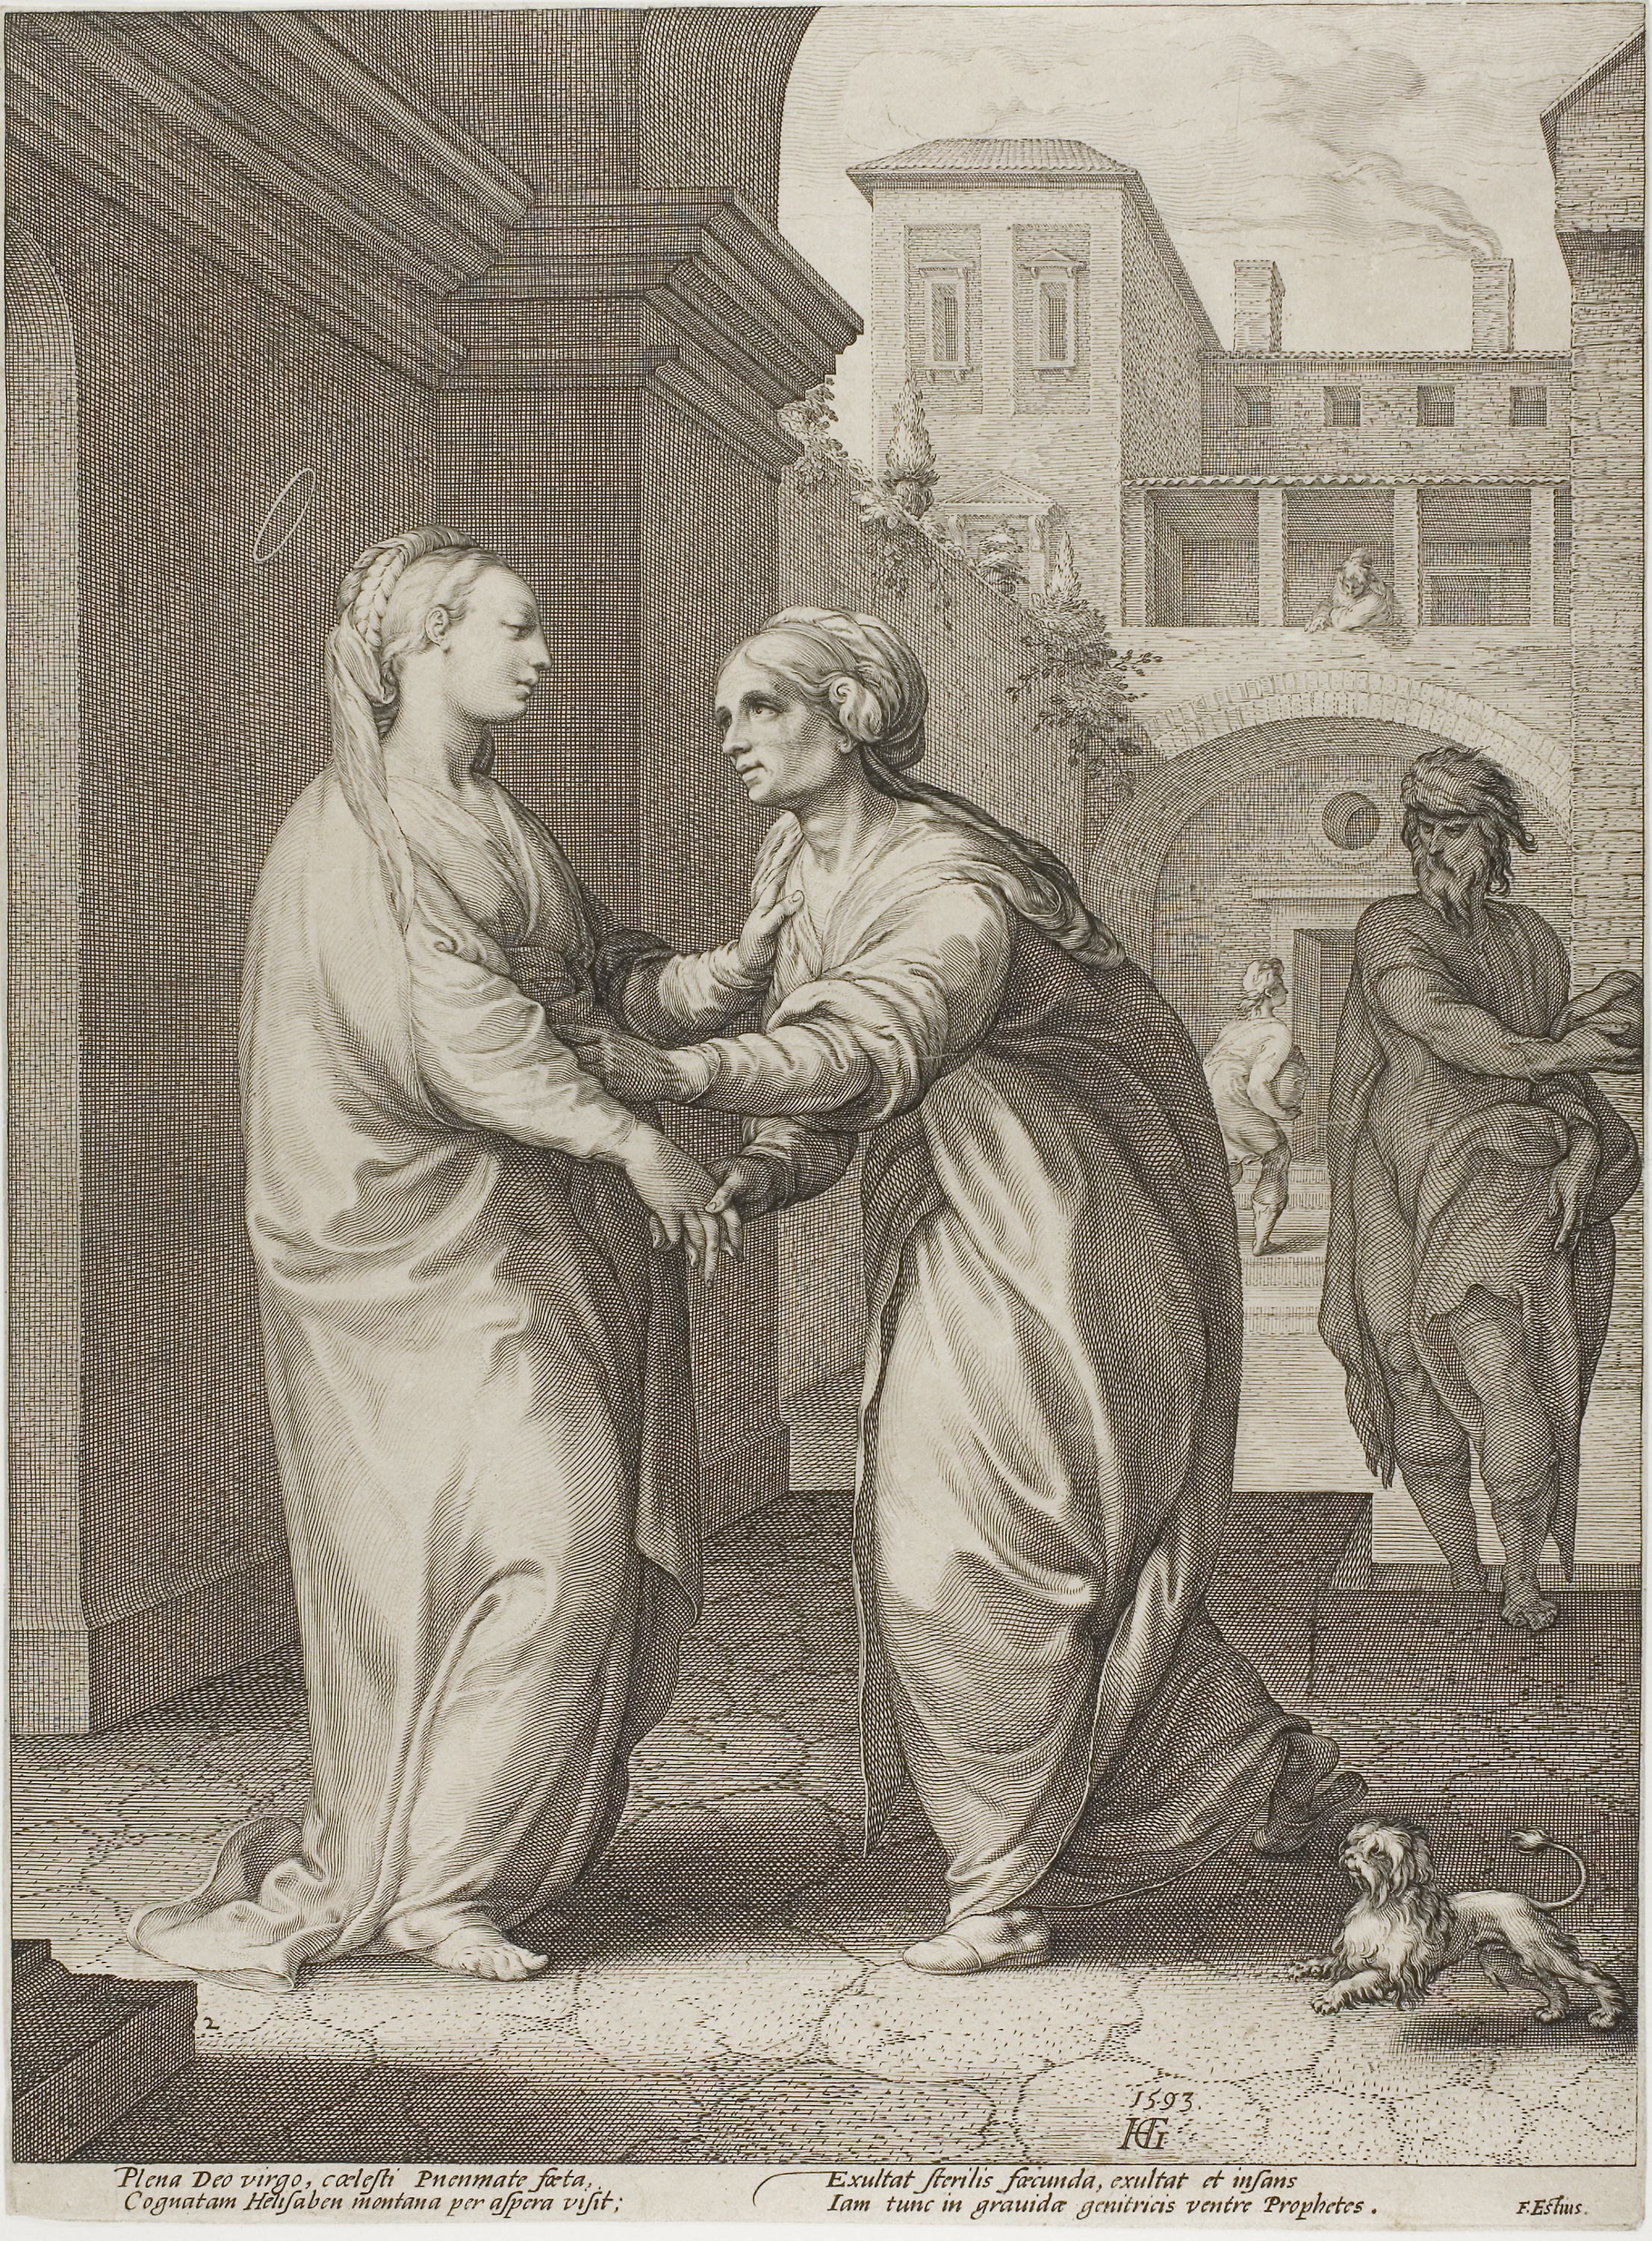
photograph, history, male, black and white, art, standing, human behavior, religion, vintage clothing, stock photography, monochrome, prophet